Lake Casoli

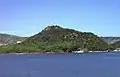
View of the lake hill and the Torretta di Prata

The project began in 1957-58, when ACEA was not yet nationalized; concurrently with the creation of the Lago di Casoli, the Lago di Bomba was built in the Val di Sangro municipality near Casoli, to generate more electricity. The project by engineer Molinas, since electricity was of minimal interest to the small lowland and mountain municipalities of the Province of Chieti, was well-received by the inhabitants, also because the construction of the dam would provide work for dozens of people. The hydroelectric plant is located in the Sant'Angelo district, between Selva d'Altino and Altino village; hence, the name of the plant, "S. Angelo," has often replaced that of Casoli, to which the lake territory belongs.